C-5 (blimp)

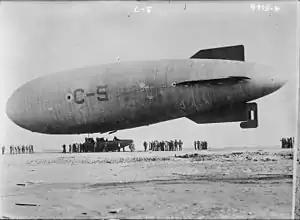
US Navy Blimp C-5, seen with ground crew in 1919

C-5 was a C class blimp operated by the U.S. Navy in 1918 and 1919. It was one of ten C class hydrogen inflated non-rigid airships constructed by Goodyear and Goodrich primarily for naval patrol duty and training during World War I.